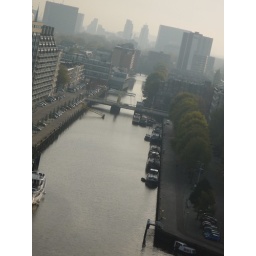
Some city trees in yellow